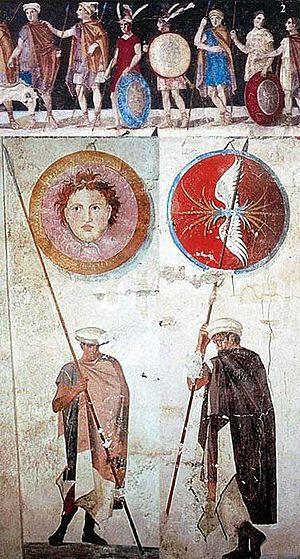
Le pakol ou pakoul est un béret traditionnel en laine de couleur beige sable surtout porté par les afghans. Il est en forme de galette et a été rendu célèbre par le commandant Massoud.
La causia est le nom du béret typique à gros bourrelets porté par les Macédoniens et considéré comme leur couvre-chef national.
L'armée macédonienne est considérée comme l'une des meilleures armées civiques de l'Antiquité. Instrument de la conquête de la Grèce sous le règne de Philippe II, puis de l'Orient sous le règne d'Alexandre le Grand, elle a affronté victorieusement l'armée perse pour devenir le modèle sur lequel se sont formées les armées des royaumes antigonide, séleucide et lagide aux IIIᵉ et IIᵉ siècles av. J.-C.